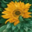
Label: sunflower